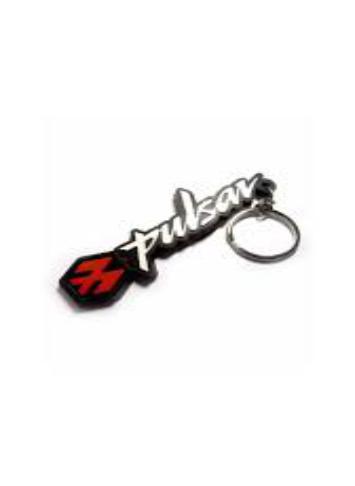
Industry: Others